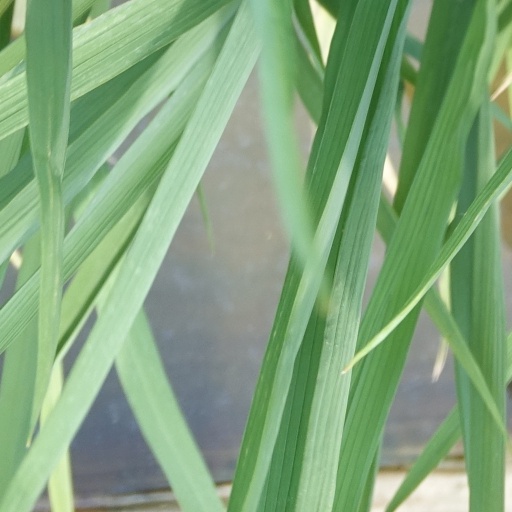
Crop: rice